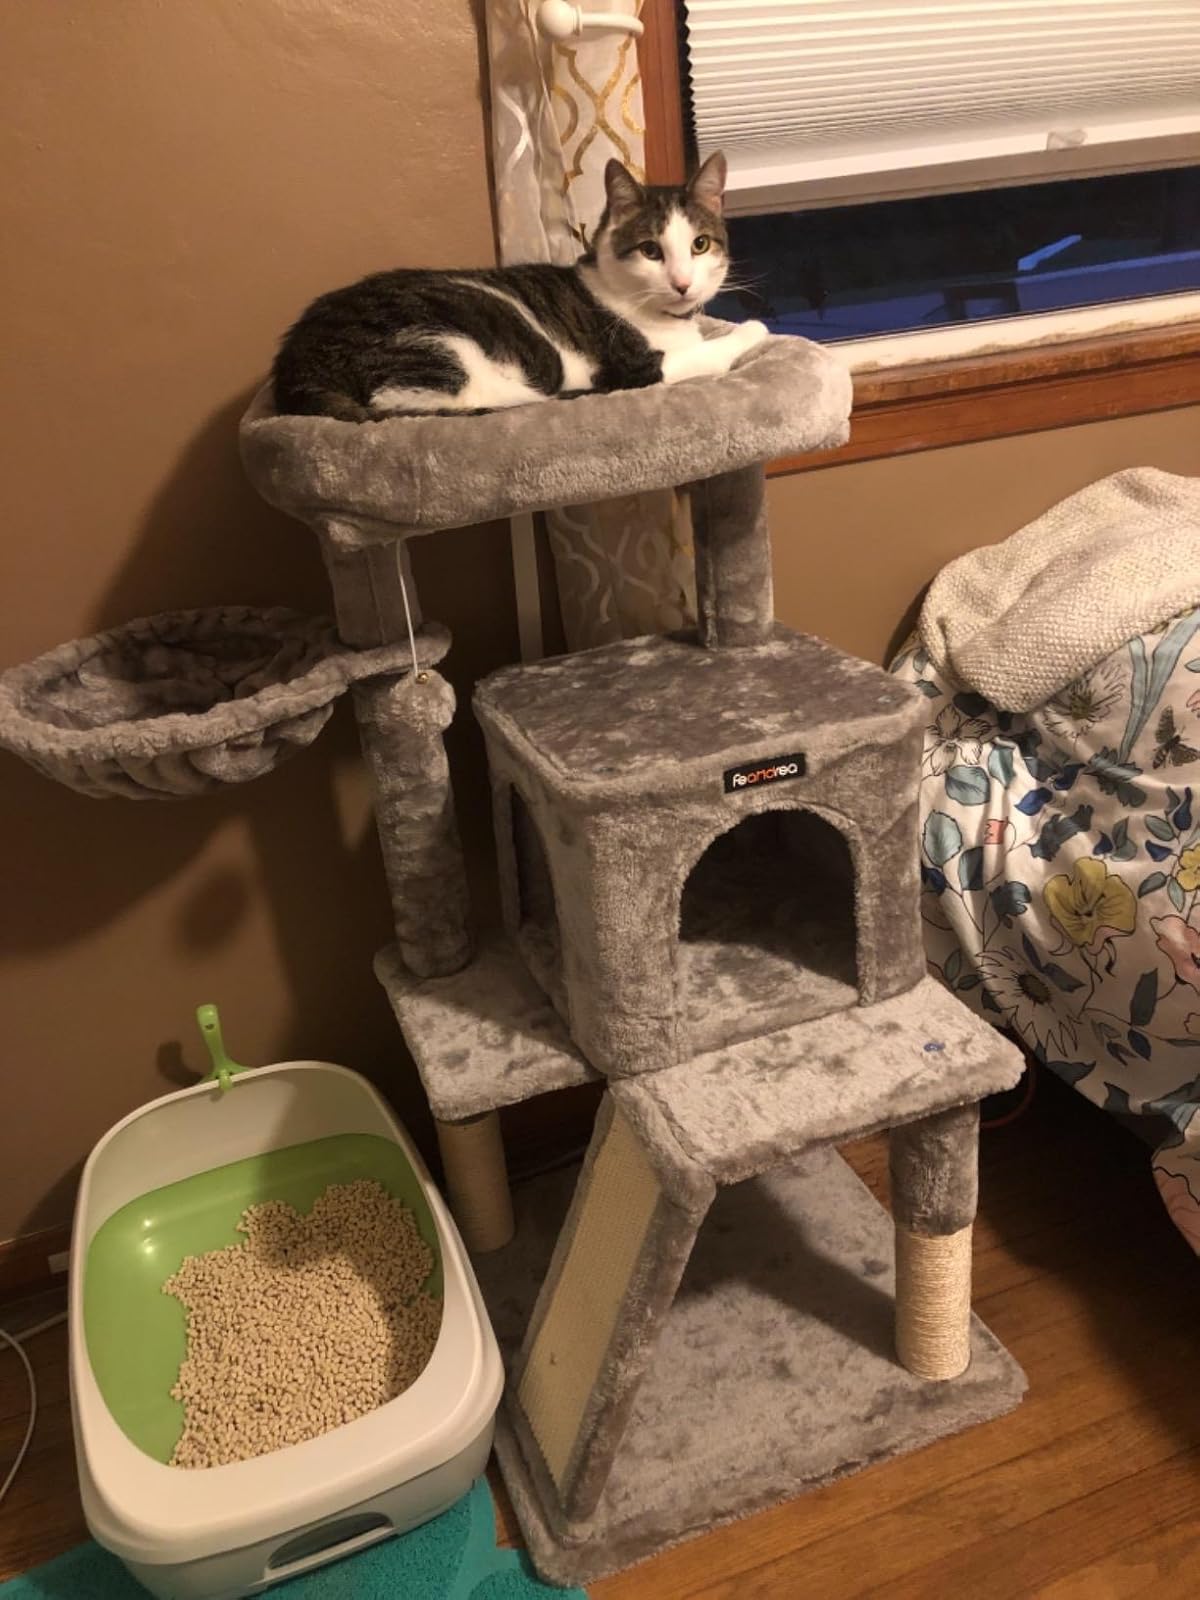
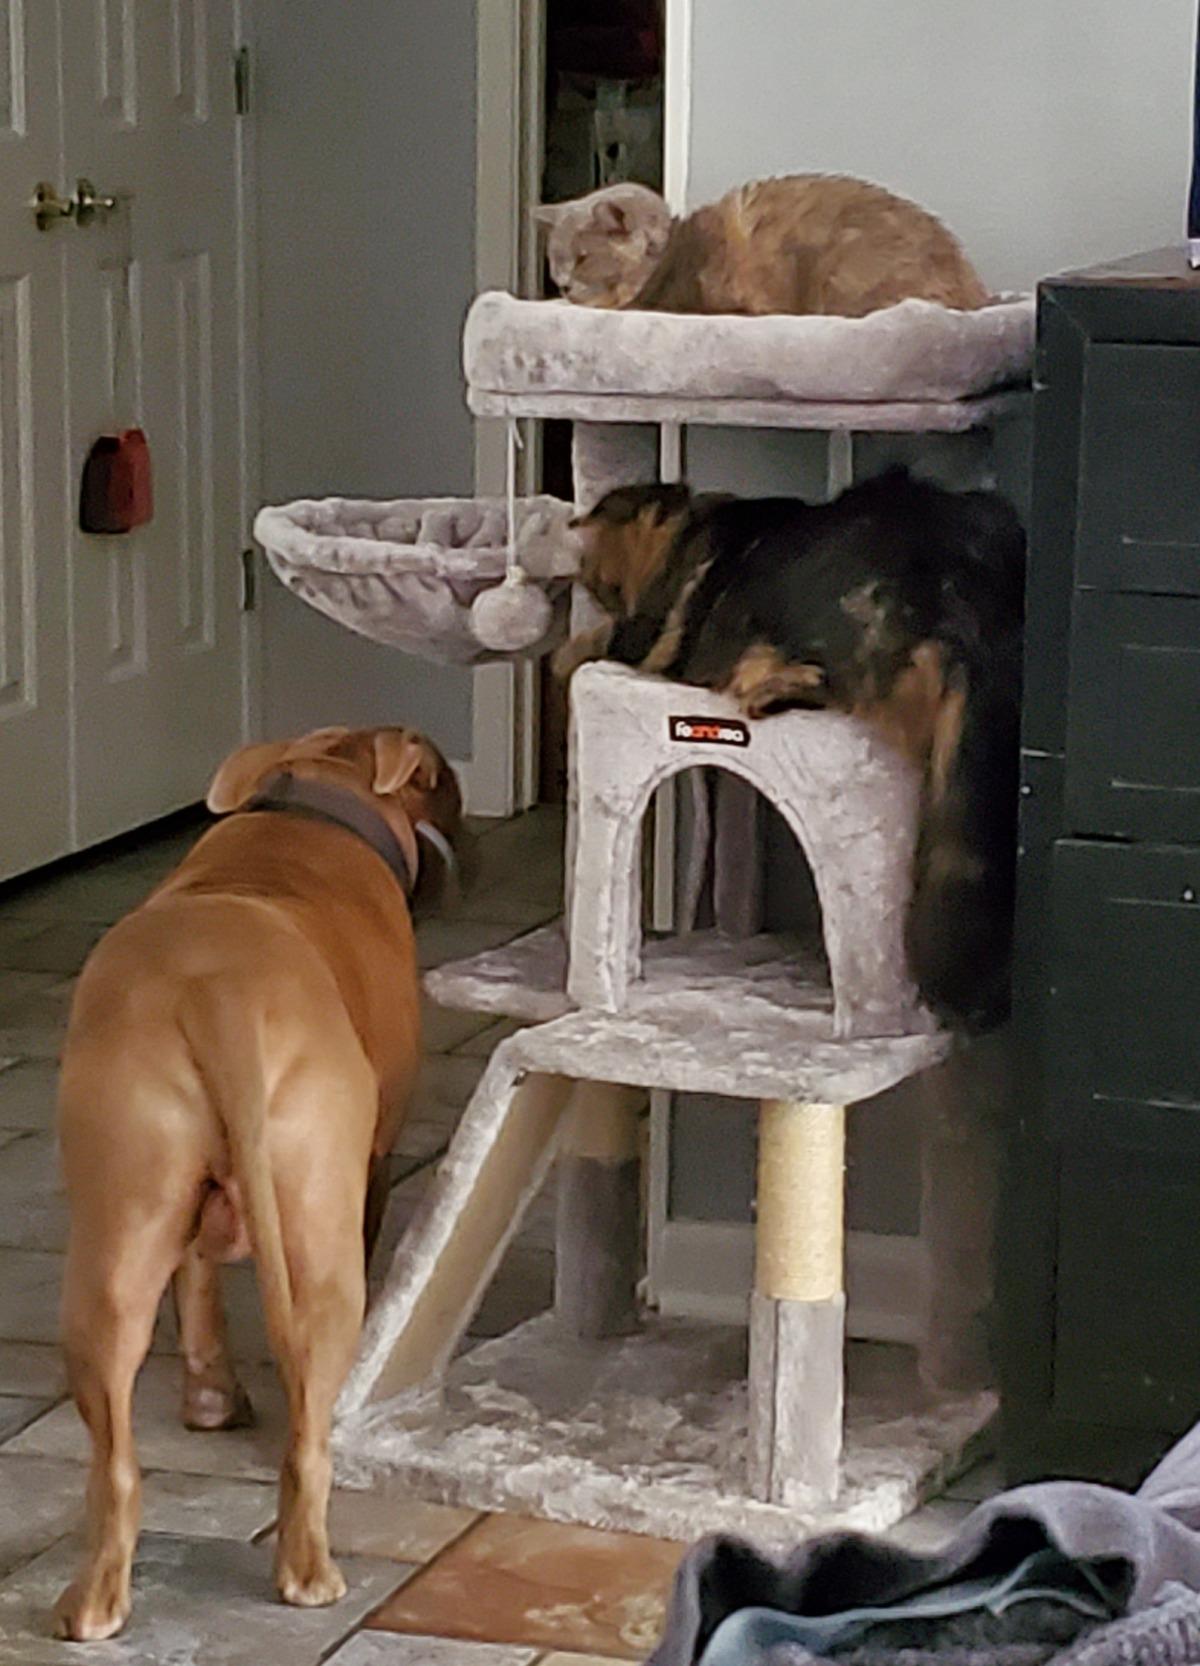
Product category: items_cat tree
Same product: yes